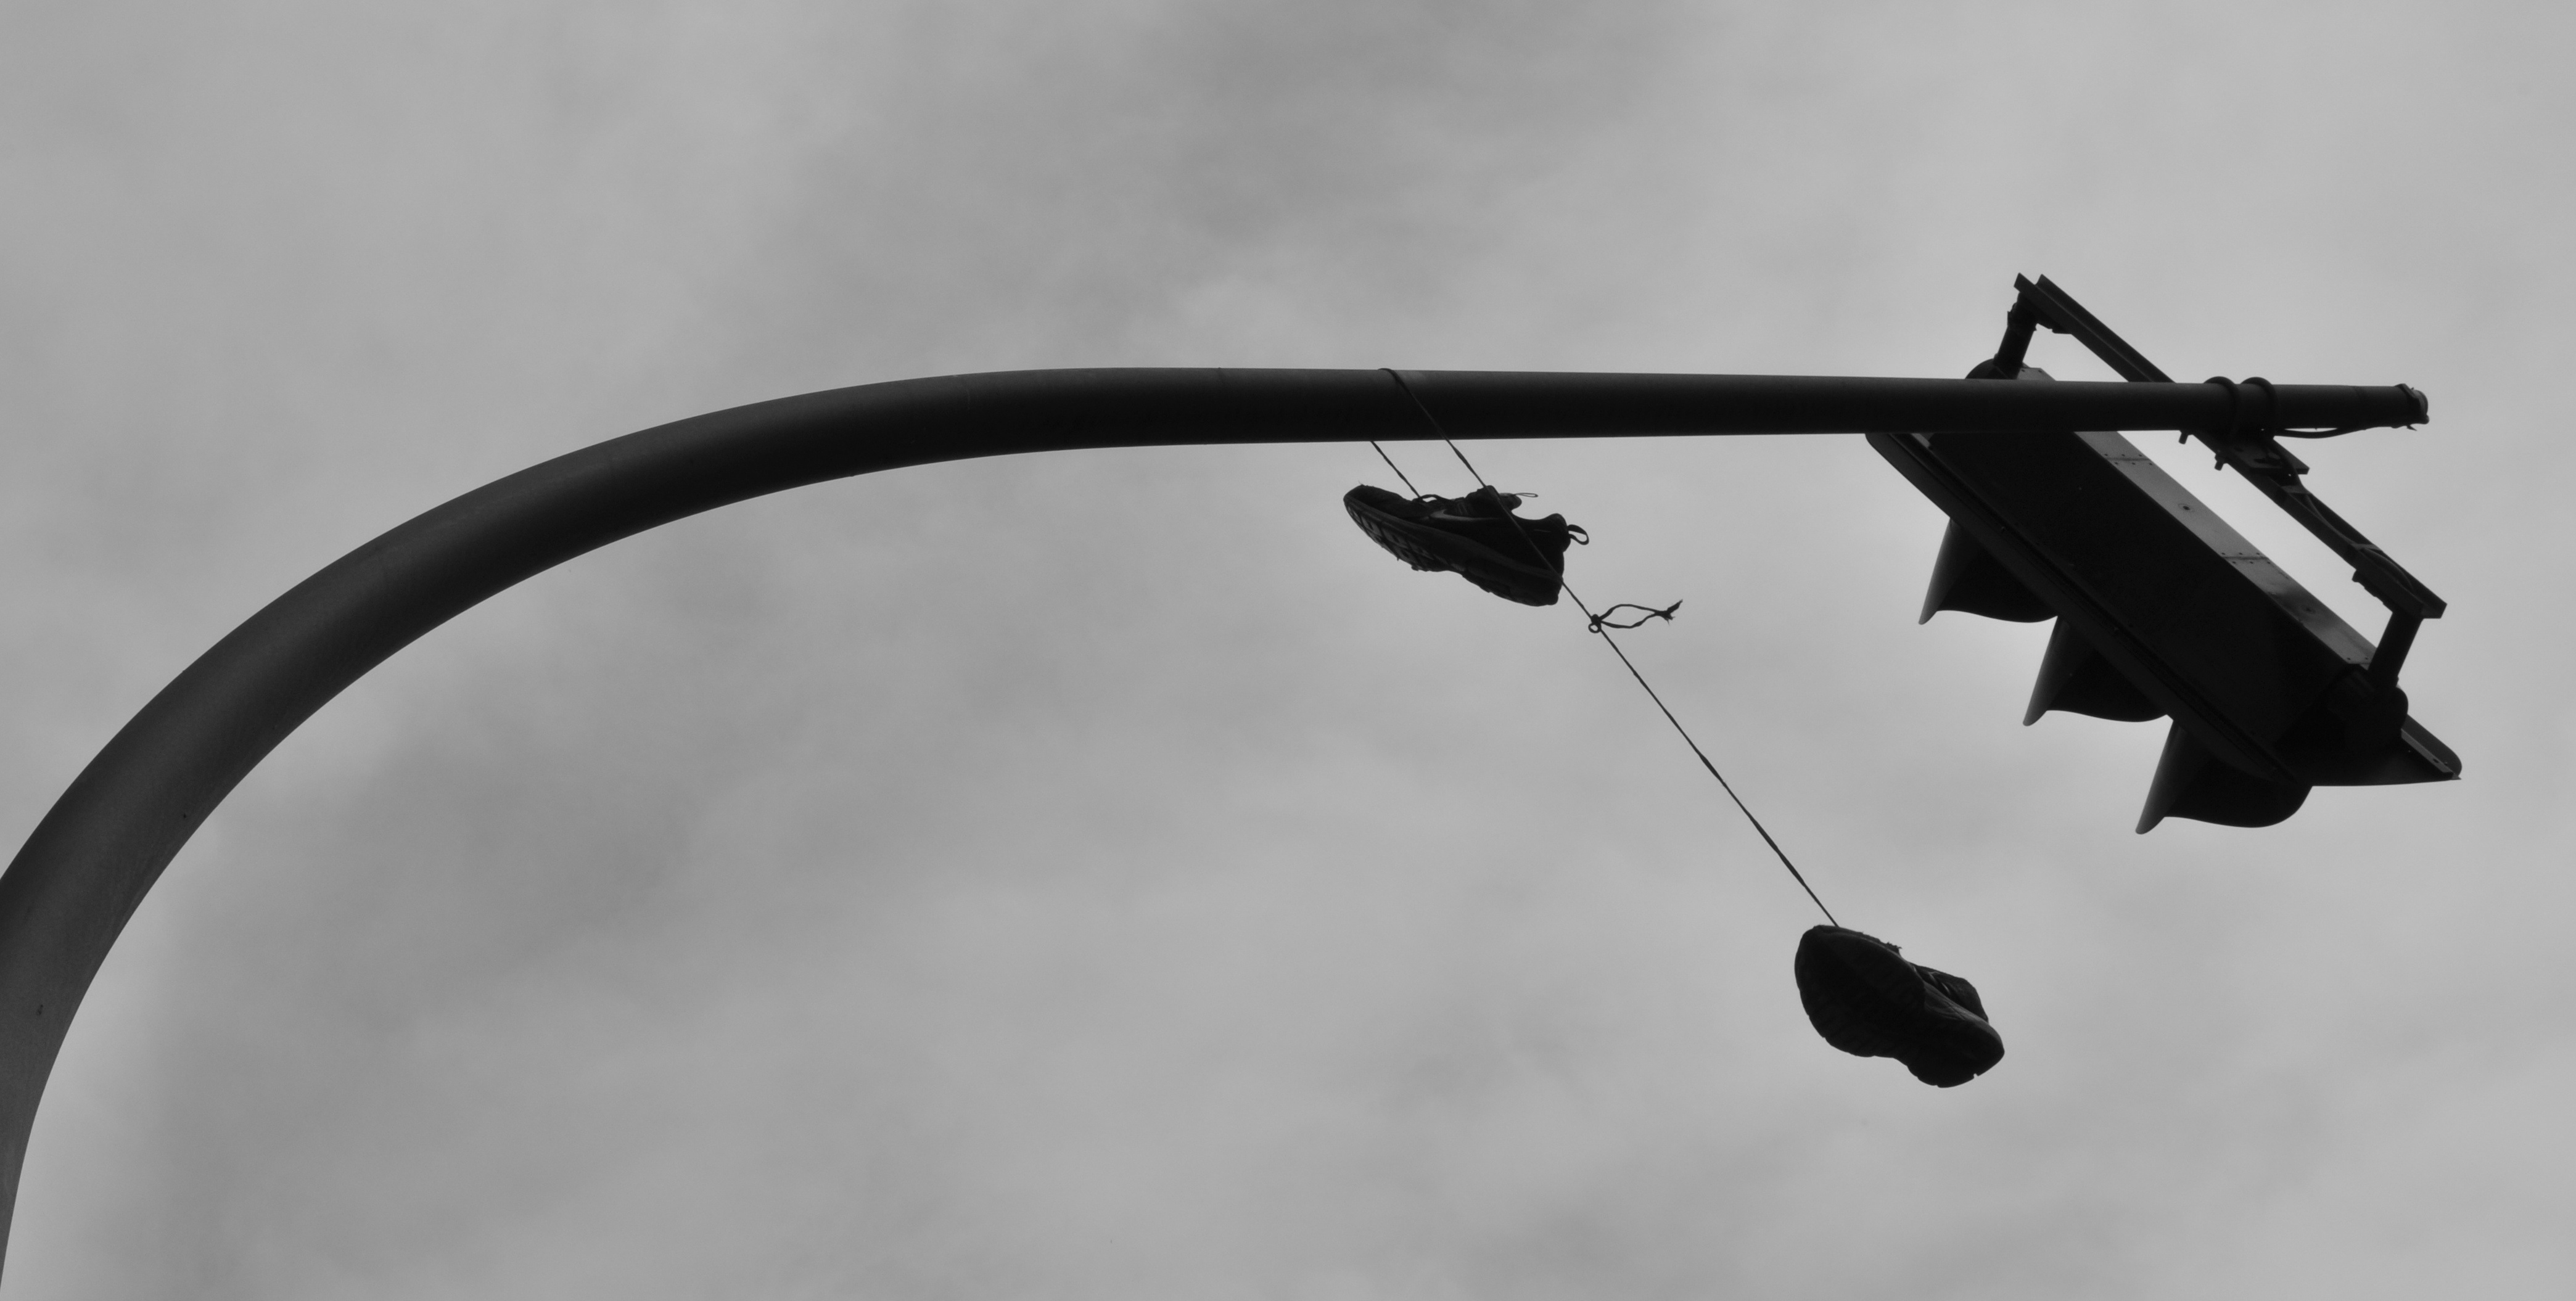
light, black and white, white, city, aircraft, line, vehicle, street light, black, monochrome, lighting, shoes, shoelaces, light fixture, berlin, shape, traffic lights, depend, monochrome photography, atmosphere of earth